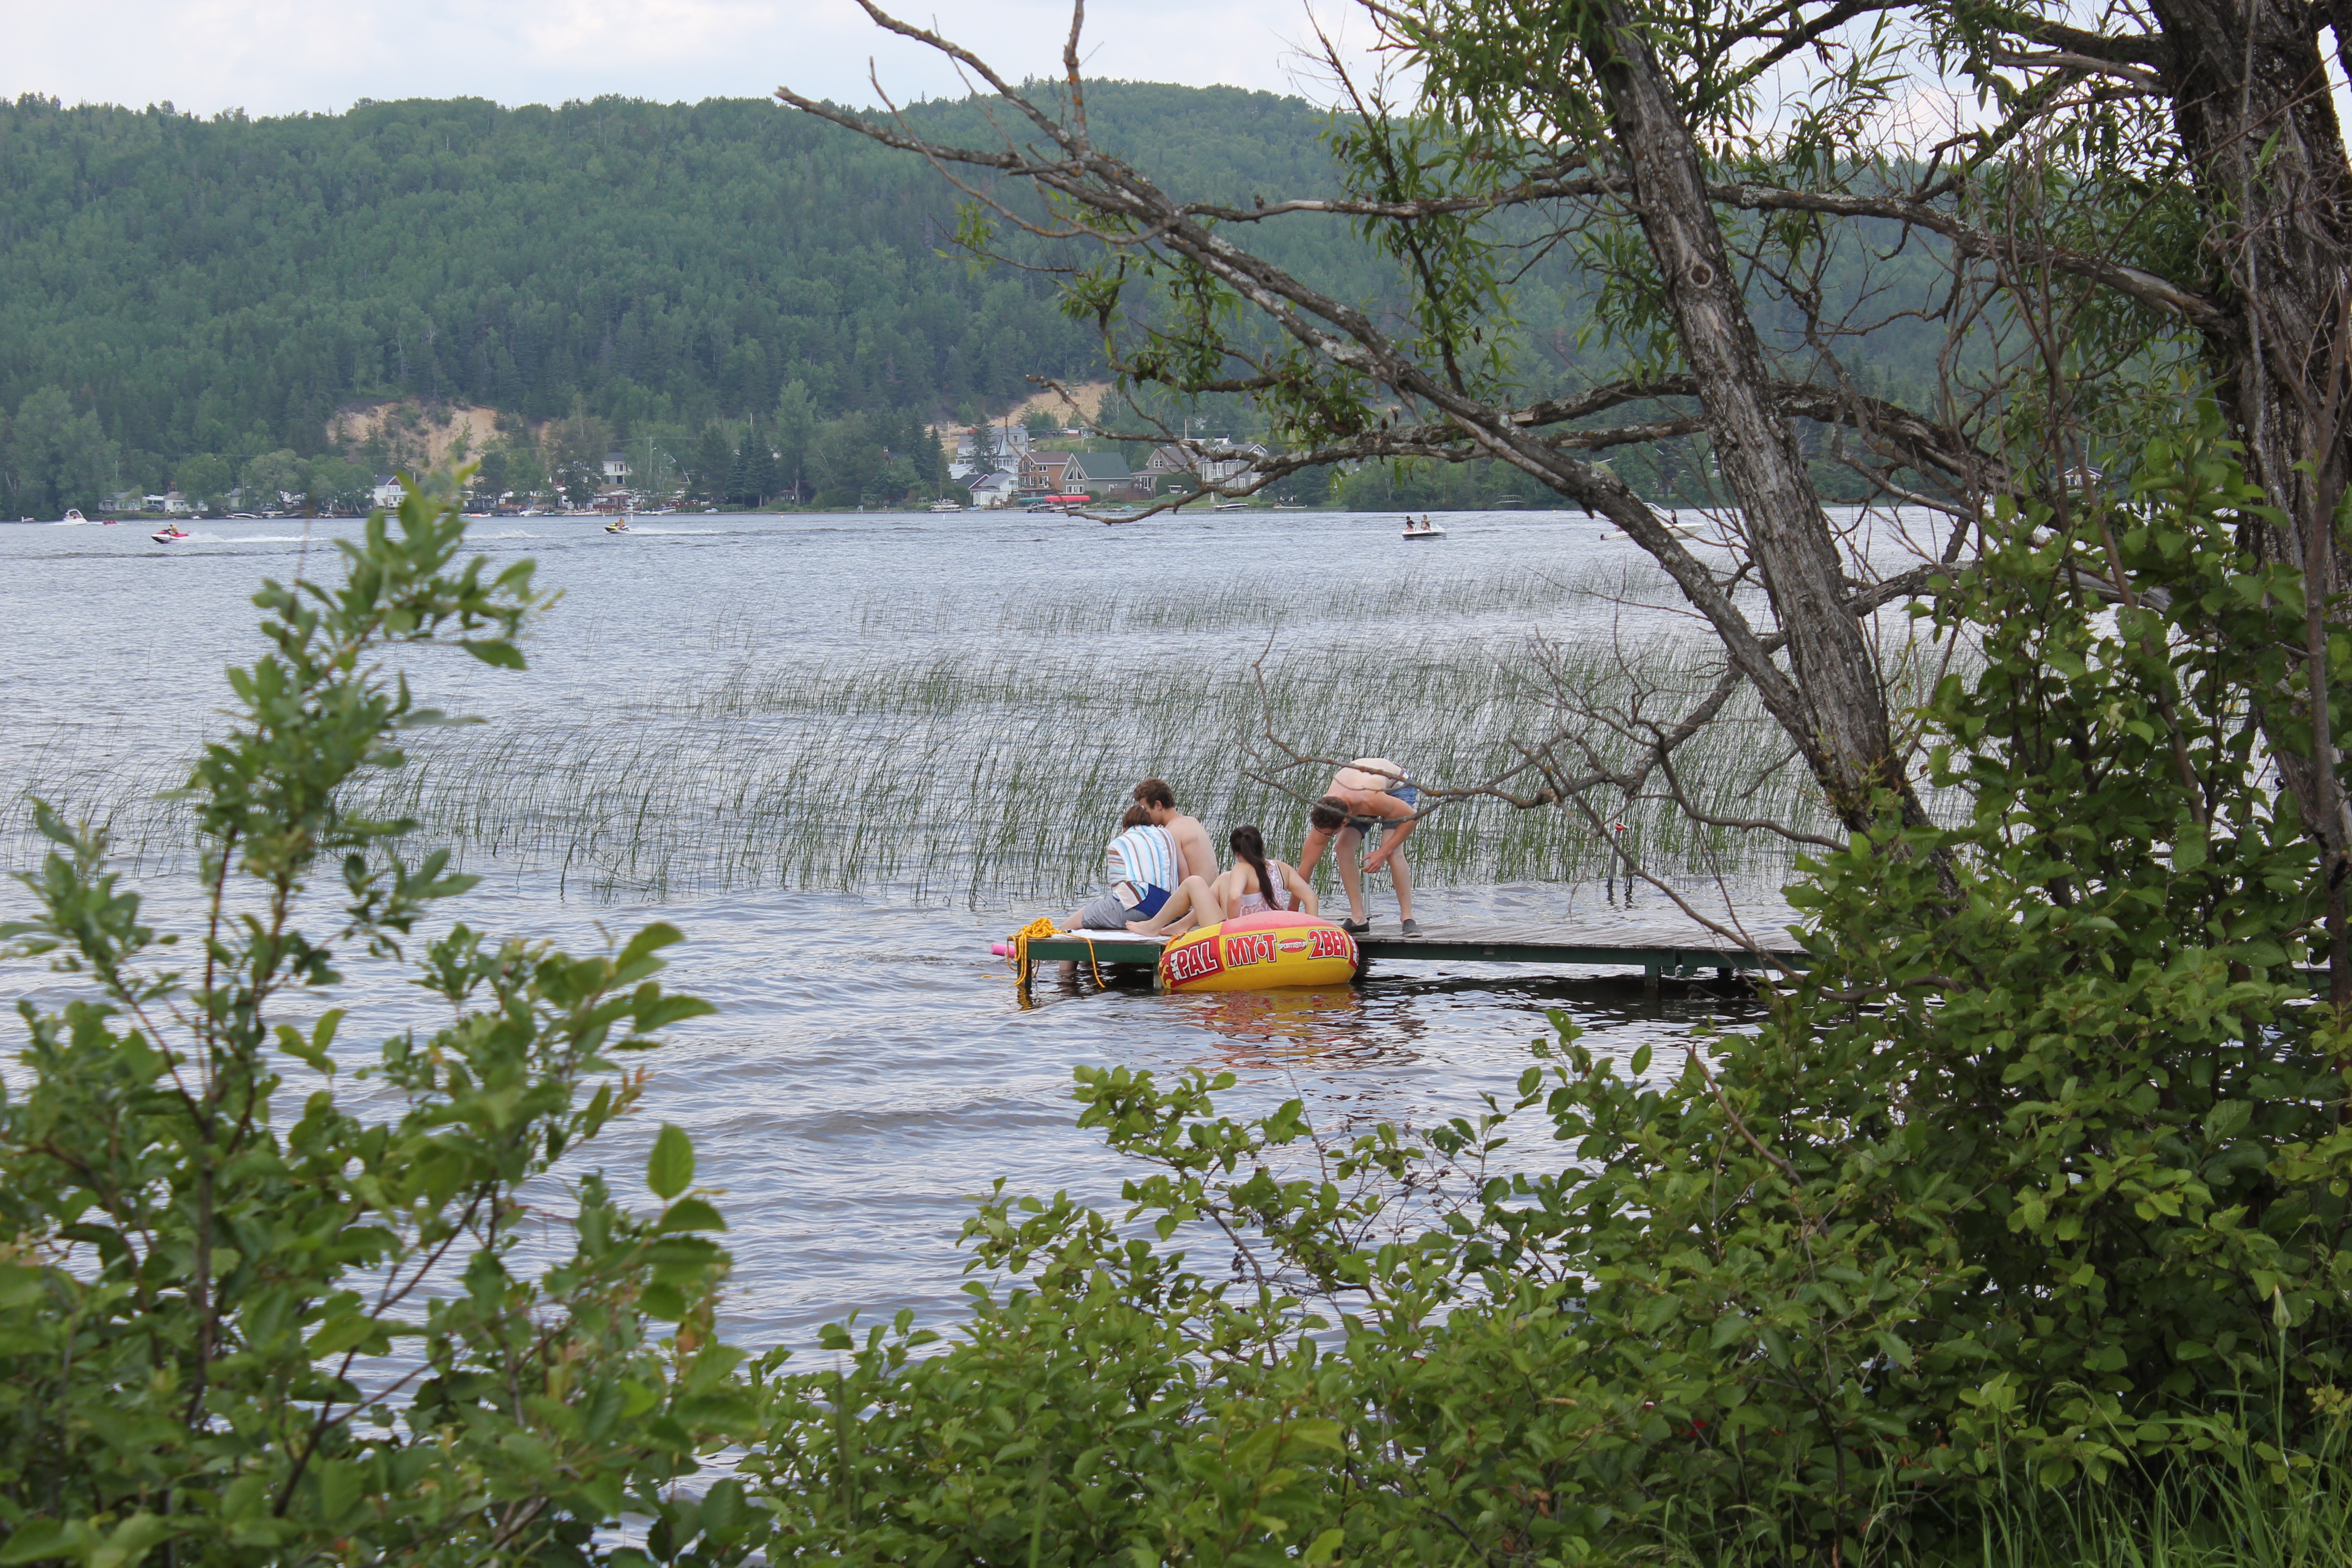
landscape, water, nature, boat, lake, river, summer, canoe, pond, vehicle, waterway, boating, raft, st loved lakes, quaie